Diffeo, Inc.

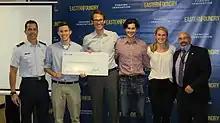
Diffeo team winning big check at NGA Disparate Data Challenge

Diffeo's research focused on recommender engines and evaluation protocols for measuring the benefits of recommender engines for end users. As part of running the Knowledge Base Acceleration (KBA) track in NIST's Text Retrieval Conference from 2012 to 2014, the co-founders of Diffeo released a public dataset of timestamped news and blogs spanning approximately 12,000 hours. The KBA track aimed to measure approaches to accelerating the assimilation of knowledge into knowledge bases like Wikipedia.